Edmund Blampied

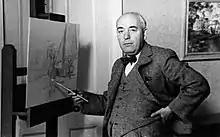
The artist in 1938

When the market for etchings collapsed during the great depression in the early 1930s, Blampied reinvented himself as a cartoonist and caricaturist at an exhibition in 1931 called "Blampied’s Nonsense Show". This brought out his love of the absurd and led to his only book, obscurely entitled "Bottled Trout and Polo". In this period Blampied also published more than 30 humorous lithographs, many of dogs, that are not recorded in either of the catalogues "raisonné" (see Bibliography).